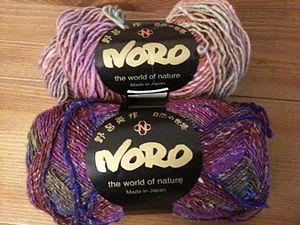
Deux écheveaux de fil, un poids d'Aran, le poids deuxième chaussette. Fabriqué par Noro au Japon. Couleurs variées.